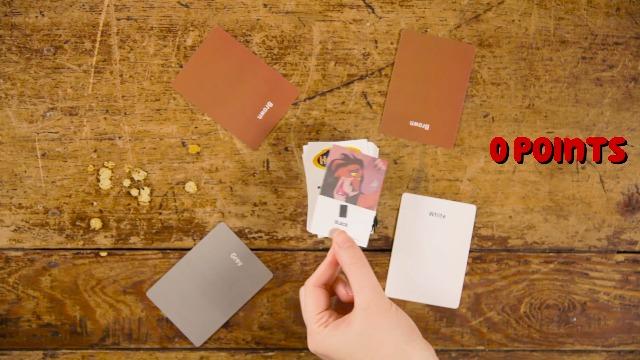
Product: Disney Colorbrain, The Ultimate Board Game for Families who Love Disney
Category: Toys & Games | Games & Accessories
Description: A rainbow in your hands: in this Disney board game, all the questions can be answered with one or more of the 11 color cards in your hand.
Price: $10.99
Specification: ProductDimensions:5x8.2x5inches|ItemWeight:1.4pounds|ShippingWeight:1.4pounds(Viewshippingratesandpolicies)|ASIN:B07HFRSHHS|Itemmodelnumber:6051269|Manufacturerrecommendedage:4-15years